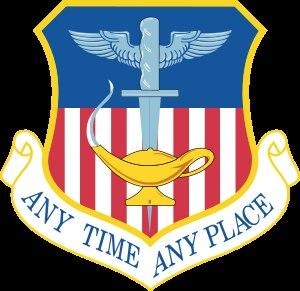
La 1ʳᵉ escadre d'opérations spéciales est la plus grosse unité de l'US Air Force assignée à l'United States Special Operations Command. Sa base opérationnelle se trouve à Hurlburt Field et environ 8 000 militaires et 700 civils servent en son sein.